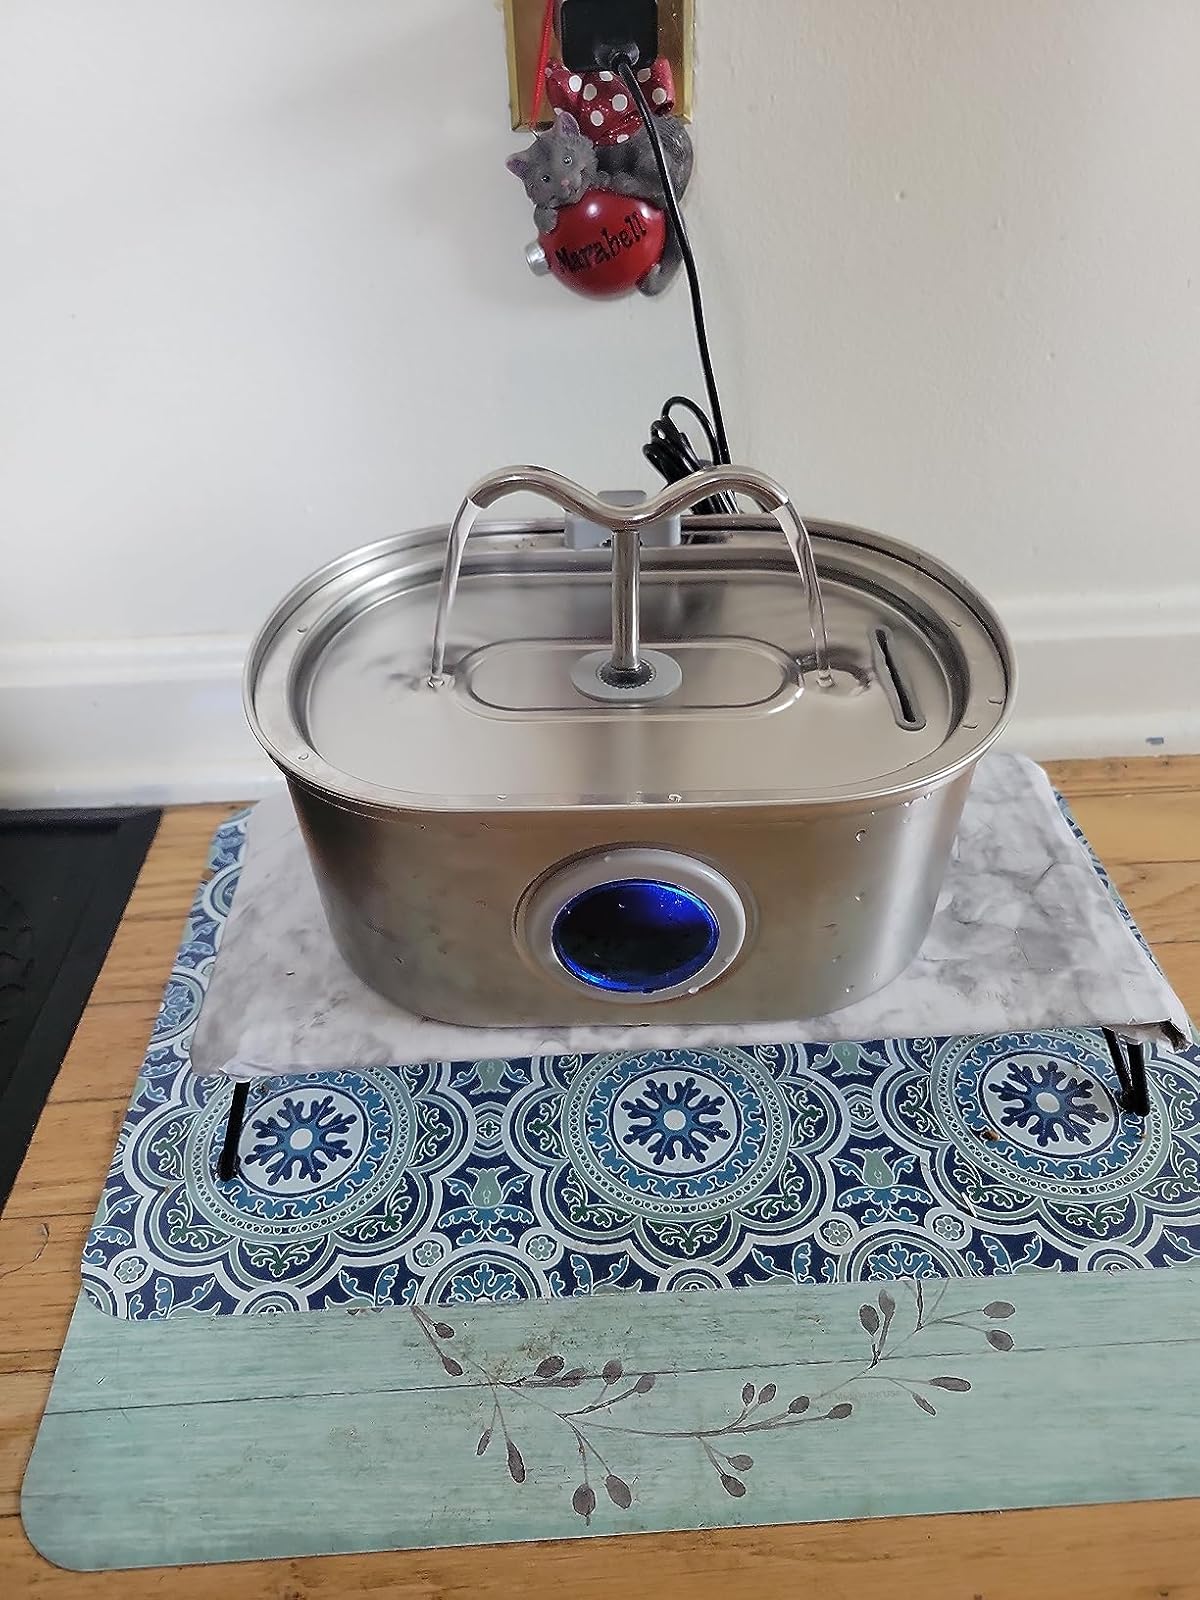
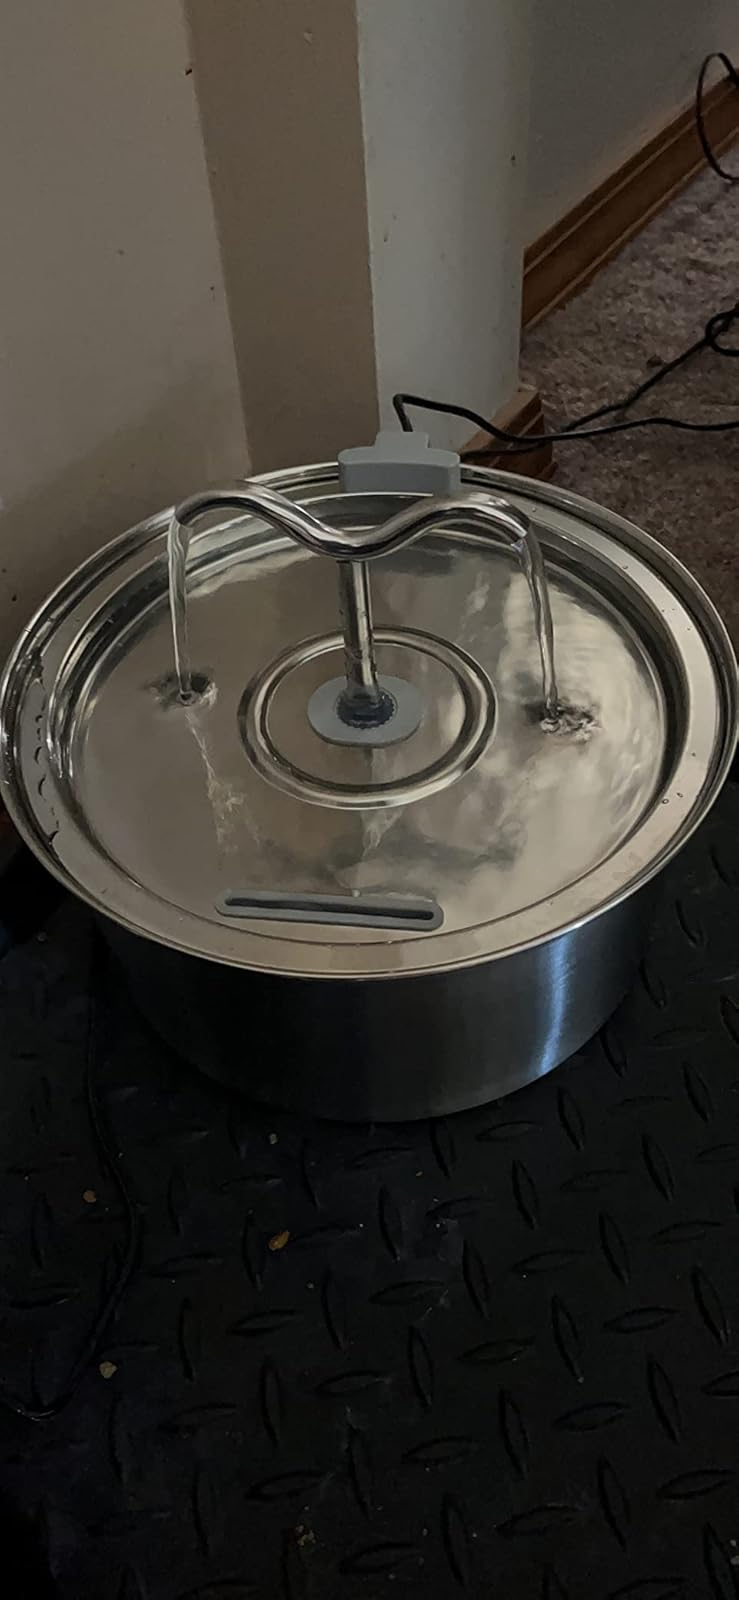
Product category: items_bowl
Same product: no